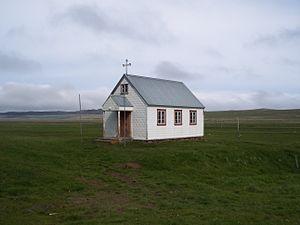
Cet article recense les bâtiments protégés de Norðurland vestra, en Islande.